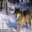
Label: wolf